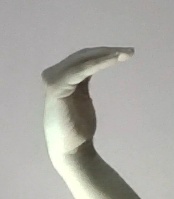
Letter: haa